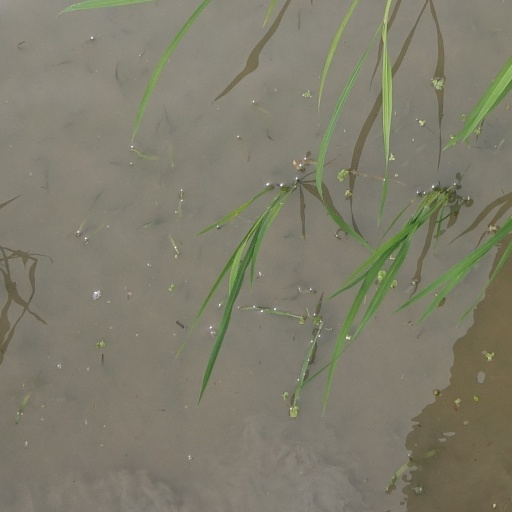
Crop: rice